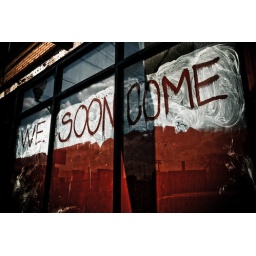
spotted near wrigley field